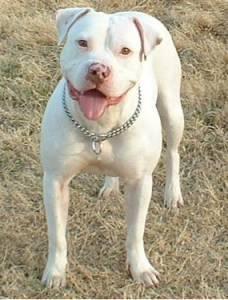
american pit bull terrier